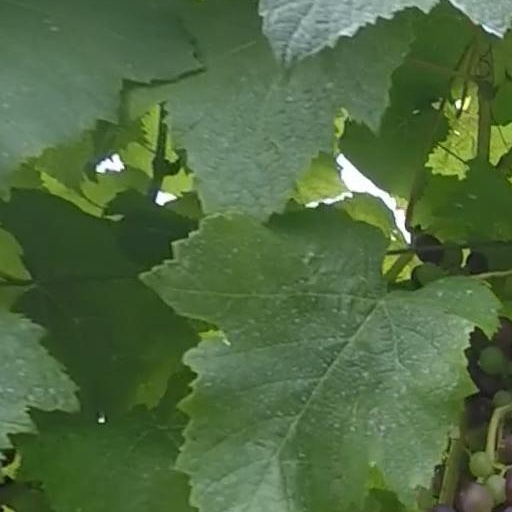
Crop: grape